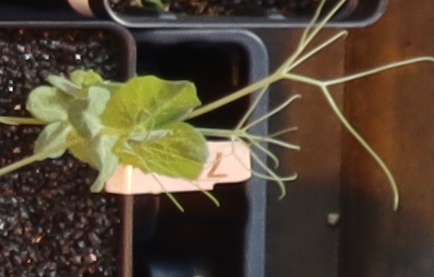
Label: Field Pea